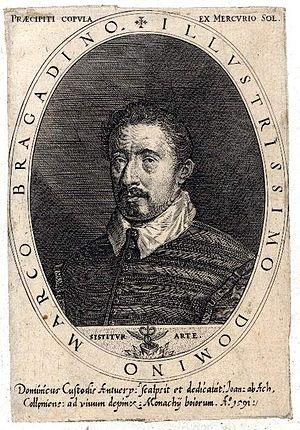
Marco Bragadino ou Marco Bragadin était un homme de confiance de Venise, imposteur qui prétendait être alchimiste ayant trouvé la matière secrète pour créer de l'or à partir de la poussière.